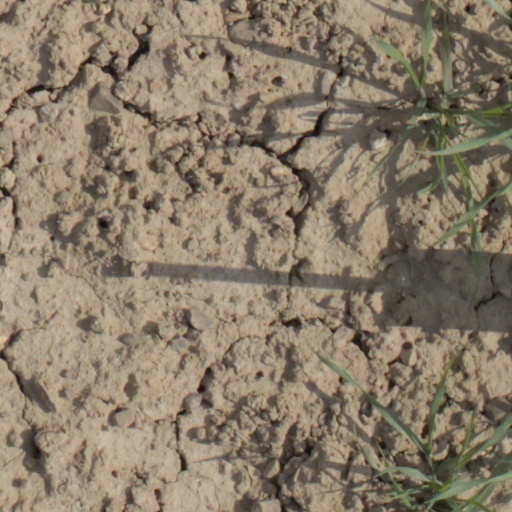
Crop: wheat